Architecture of Aylesbury

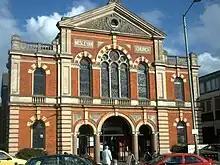
Aylesbury Methodist Church, described by Pevsner as in "terrible Italianate style".

Other places of worship in the town include the remainder of the Congregational Church in the High Street designed by Rowland Plumbe in 1874. It originally had a simple asymmetrical facade though now only the tower remains and is used as offices. In Buckingham Street is the Methodist Church of 1893 designed by James Weir, and described damningly by Pevsner as of a "terrible Italianate style". This description is a little harsh, as the church also displays not only Italianate features but also some Byzantine and Romanesque features too.